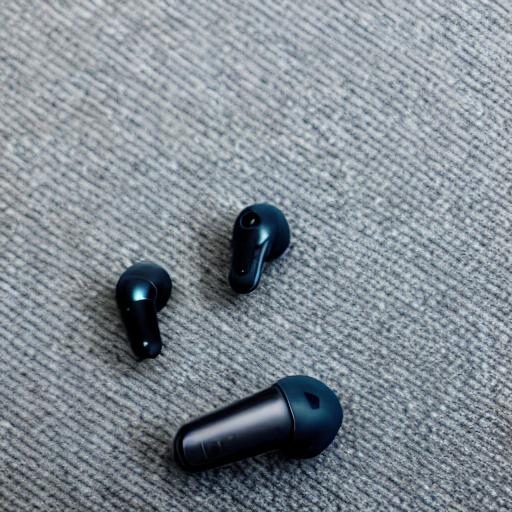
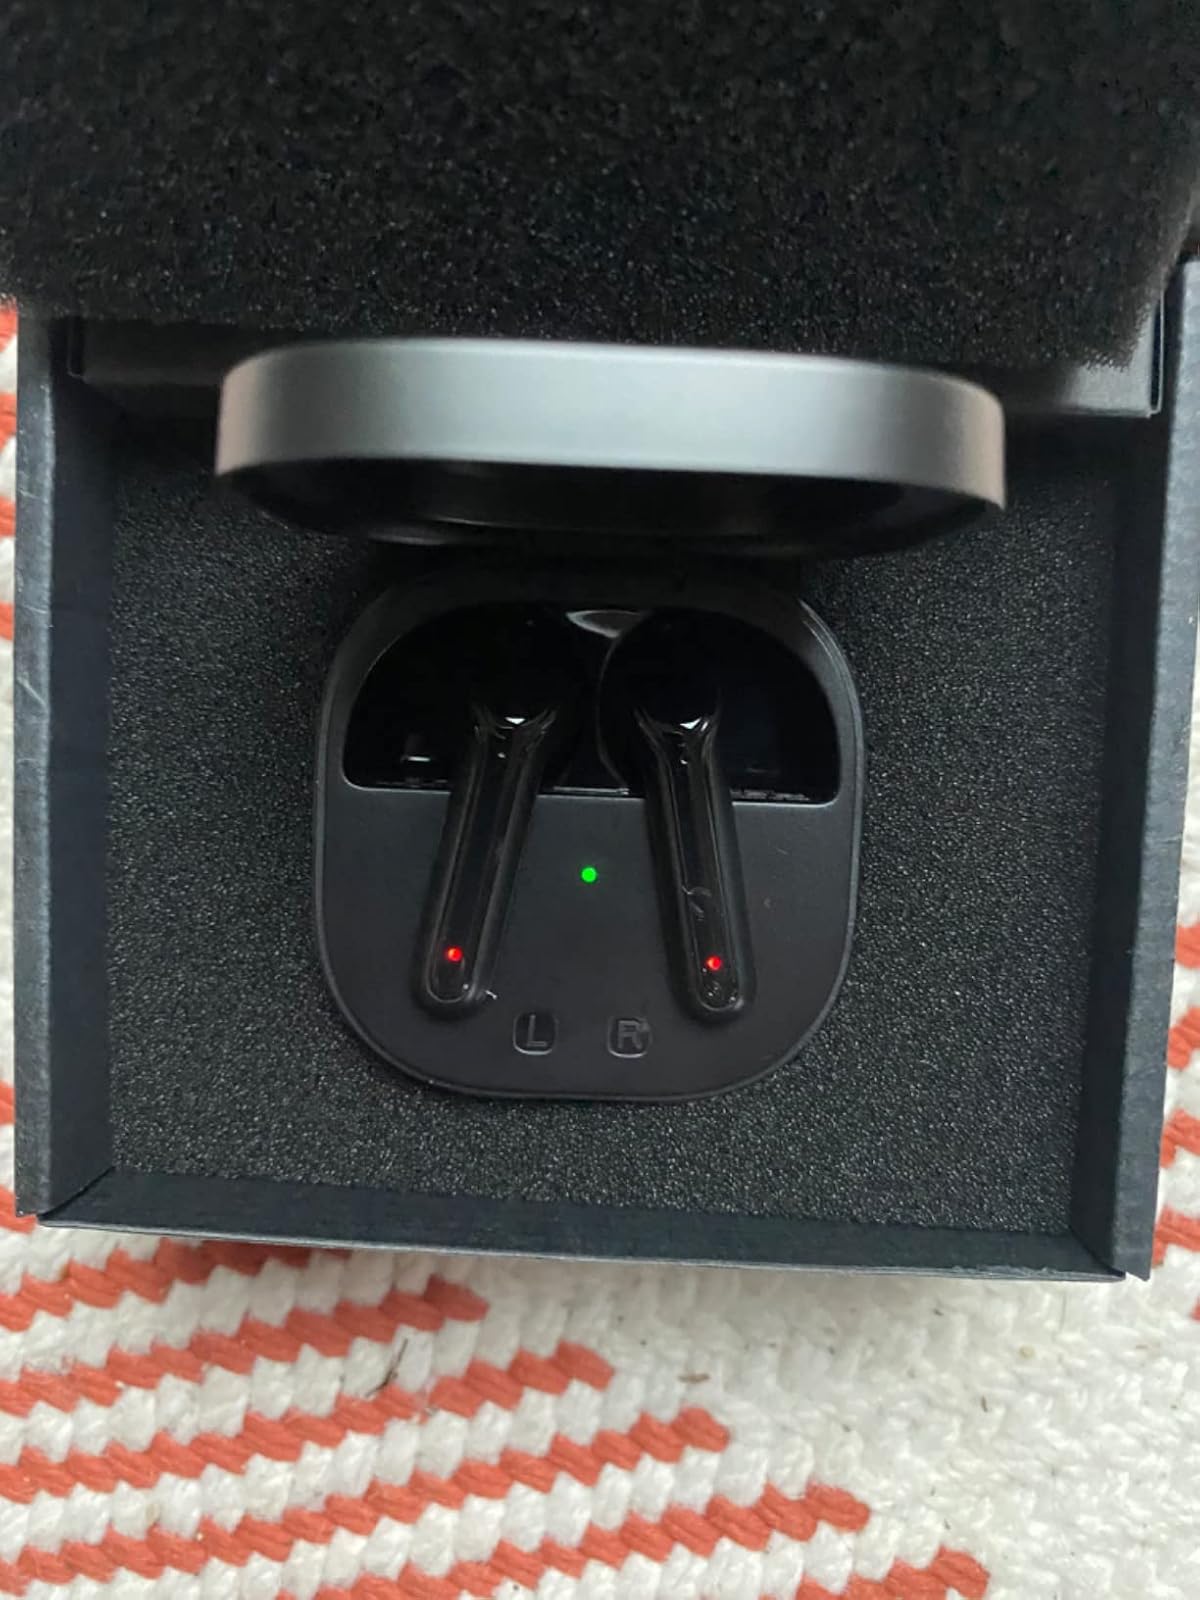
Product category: earbuds
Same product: no